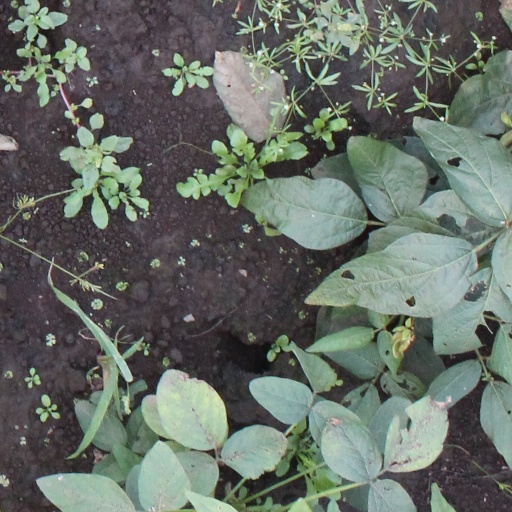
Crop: soybean